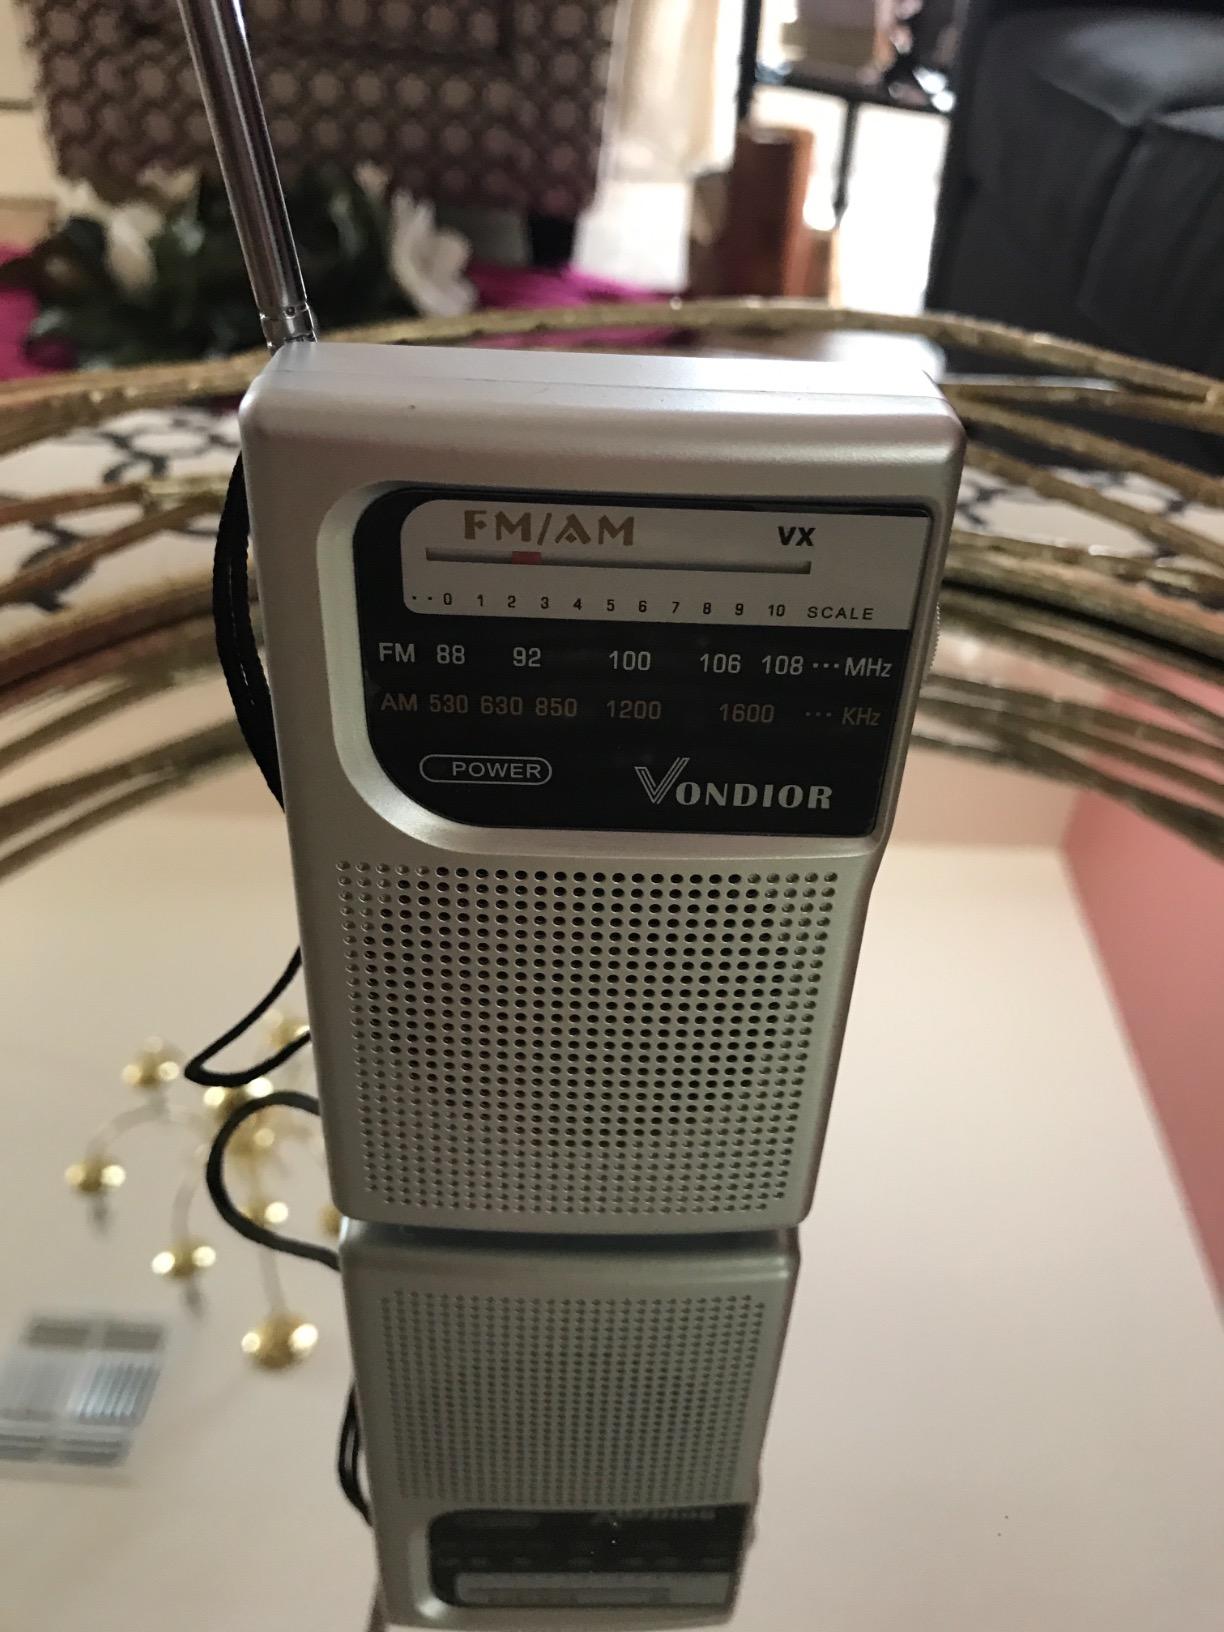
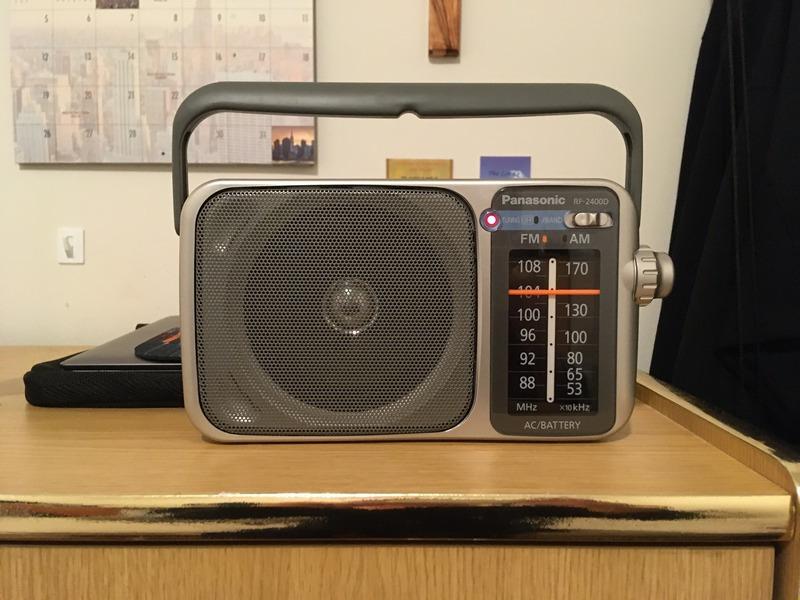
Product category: radio
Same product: no